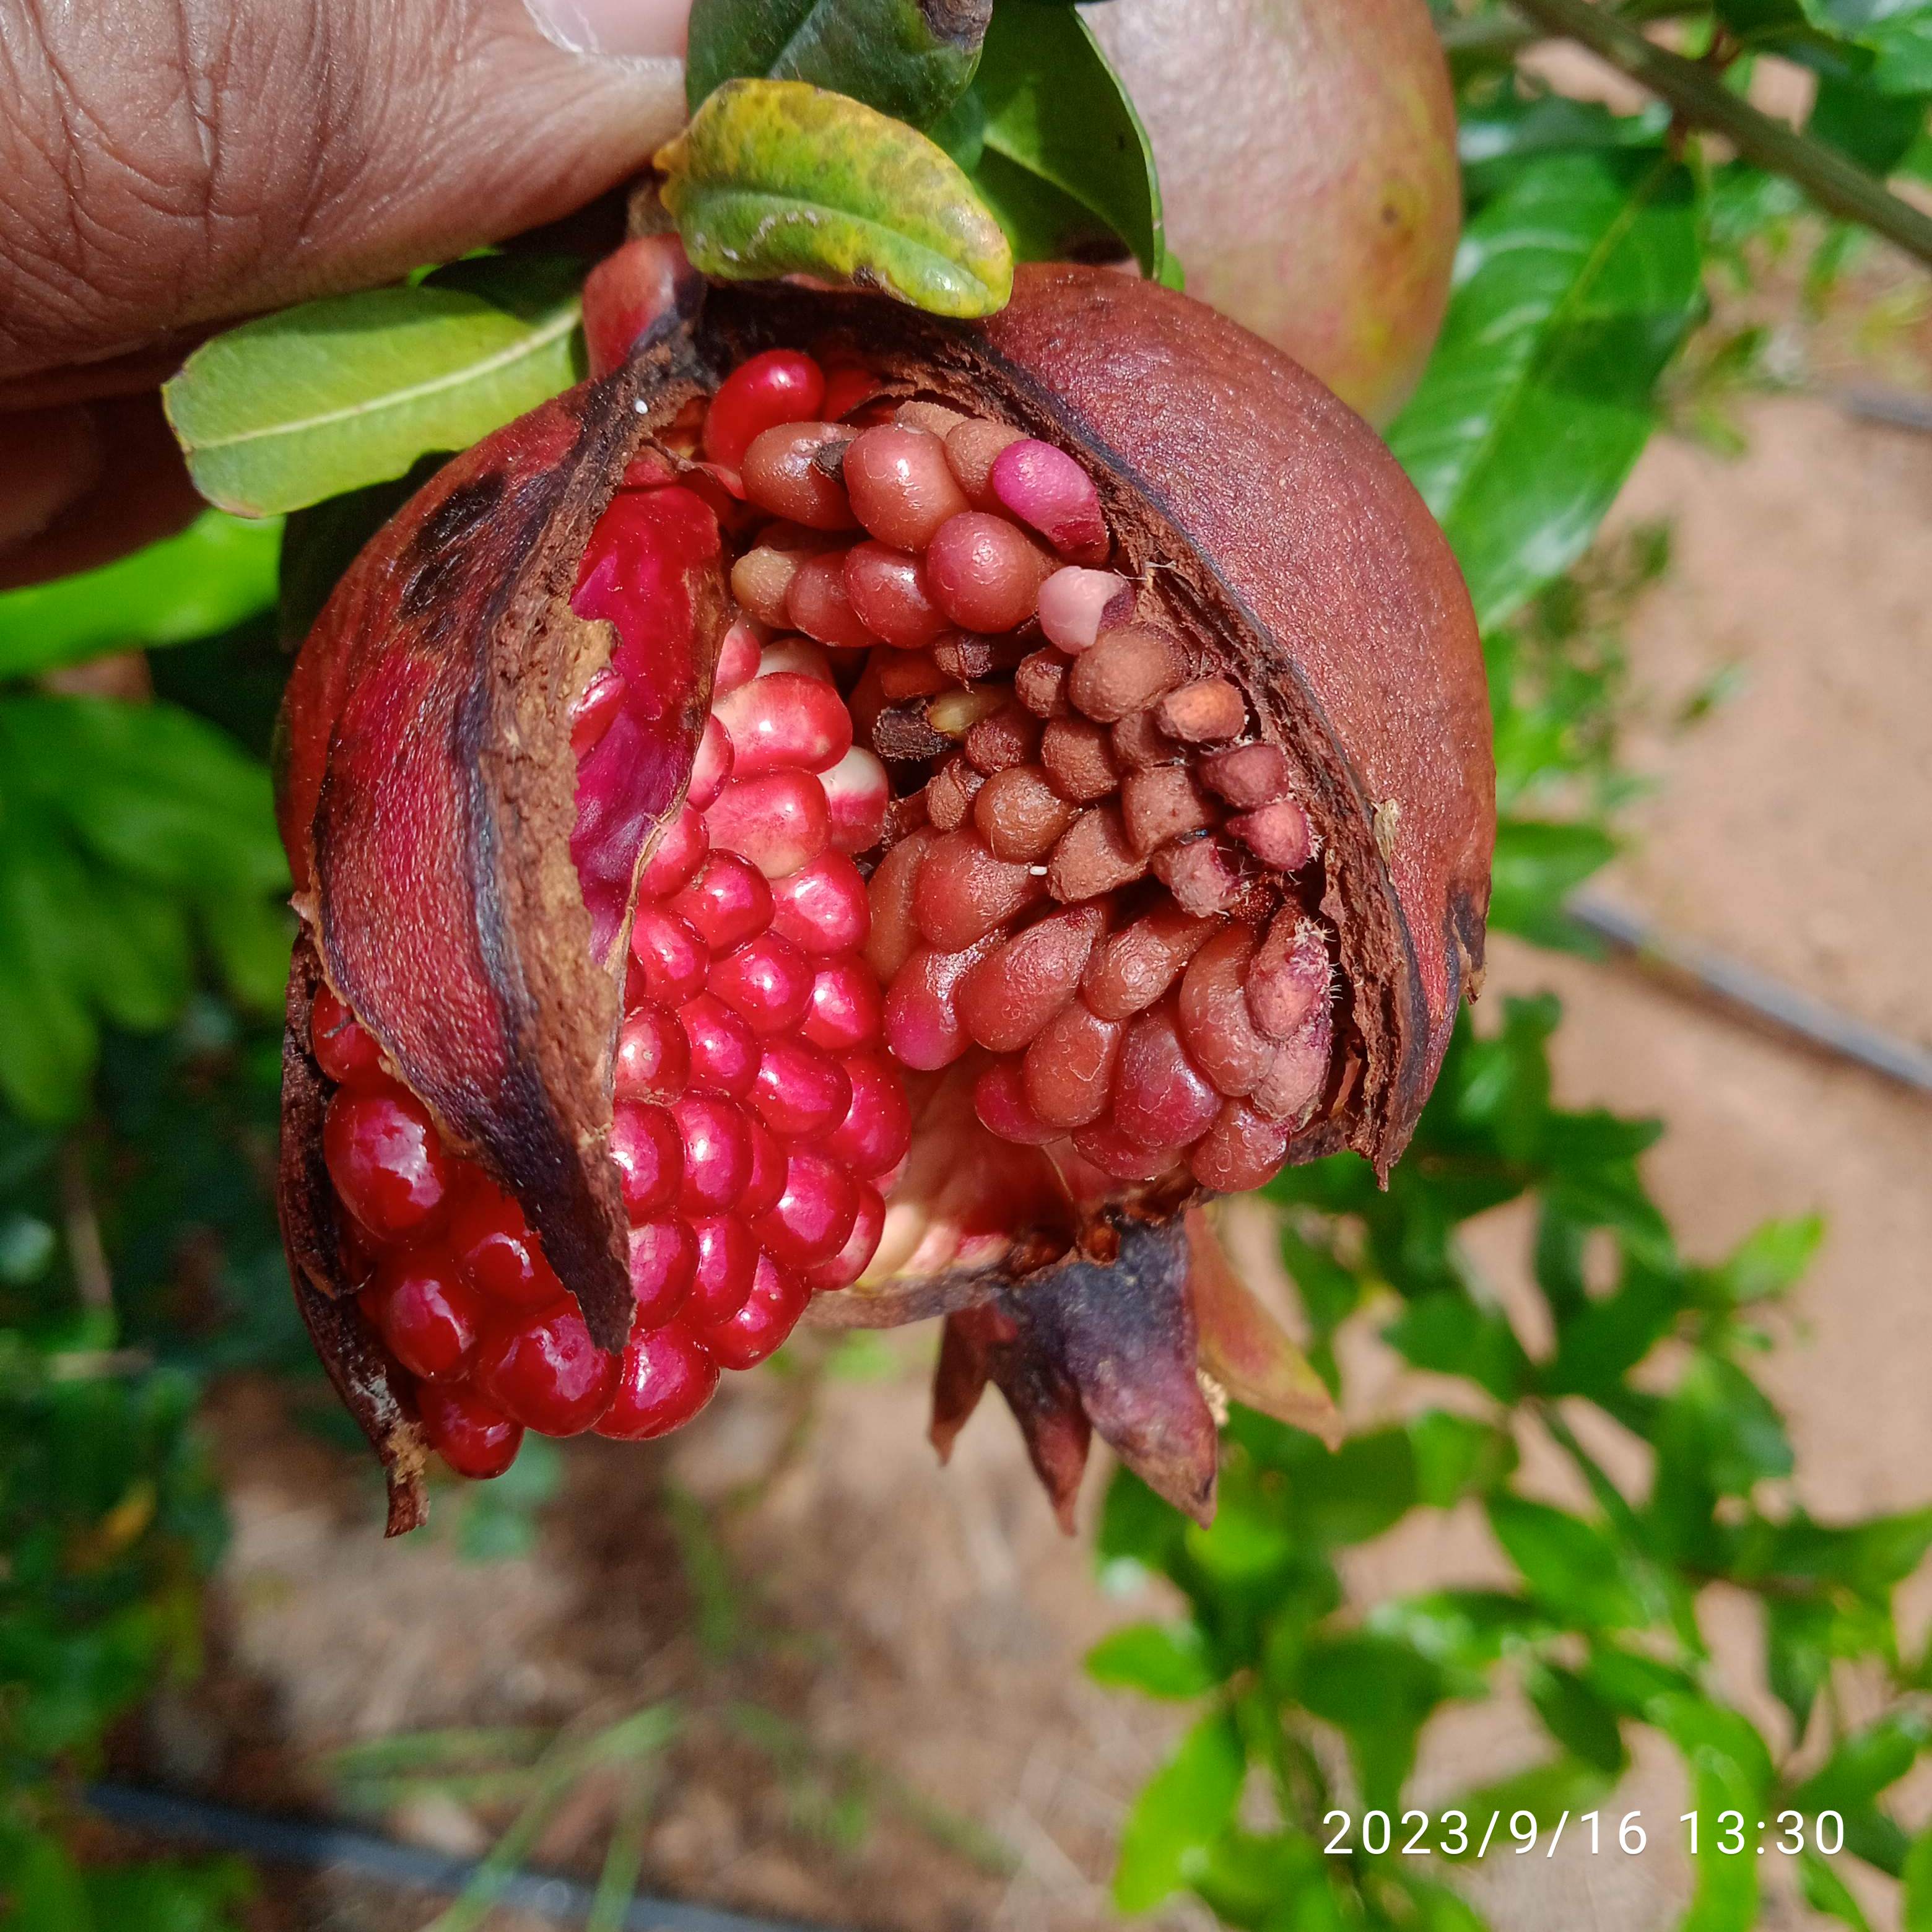
Label: Bacterial_Blight